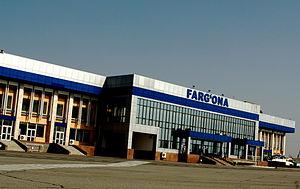
L'aéroport international de Fergana est un aéroport desservant Ferghana, la capitale de la province de Ferghana, en Ouzbékistan.